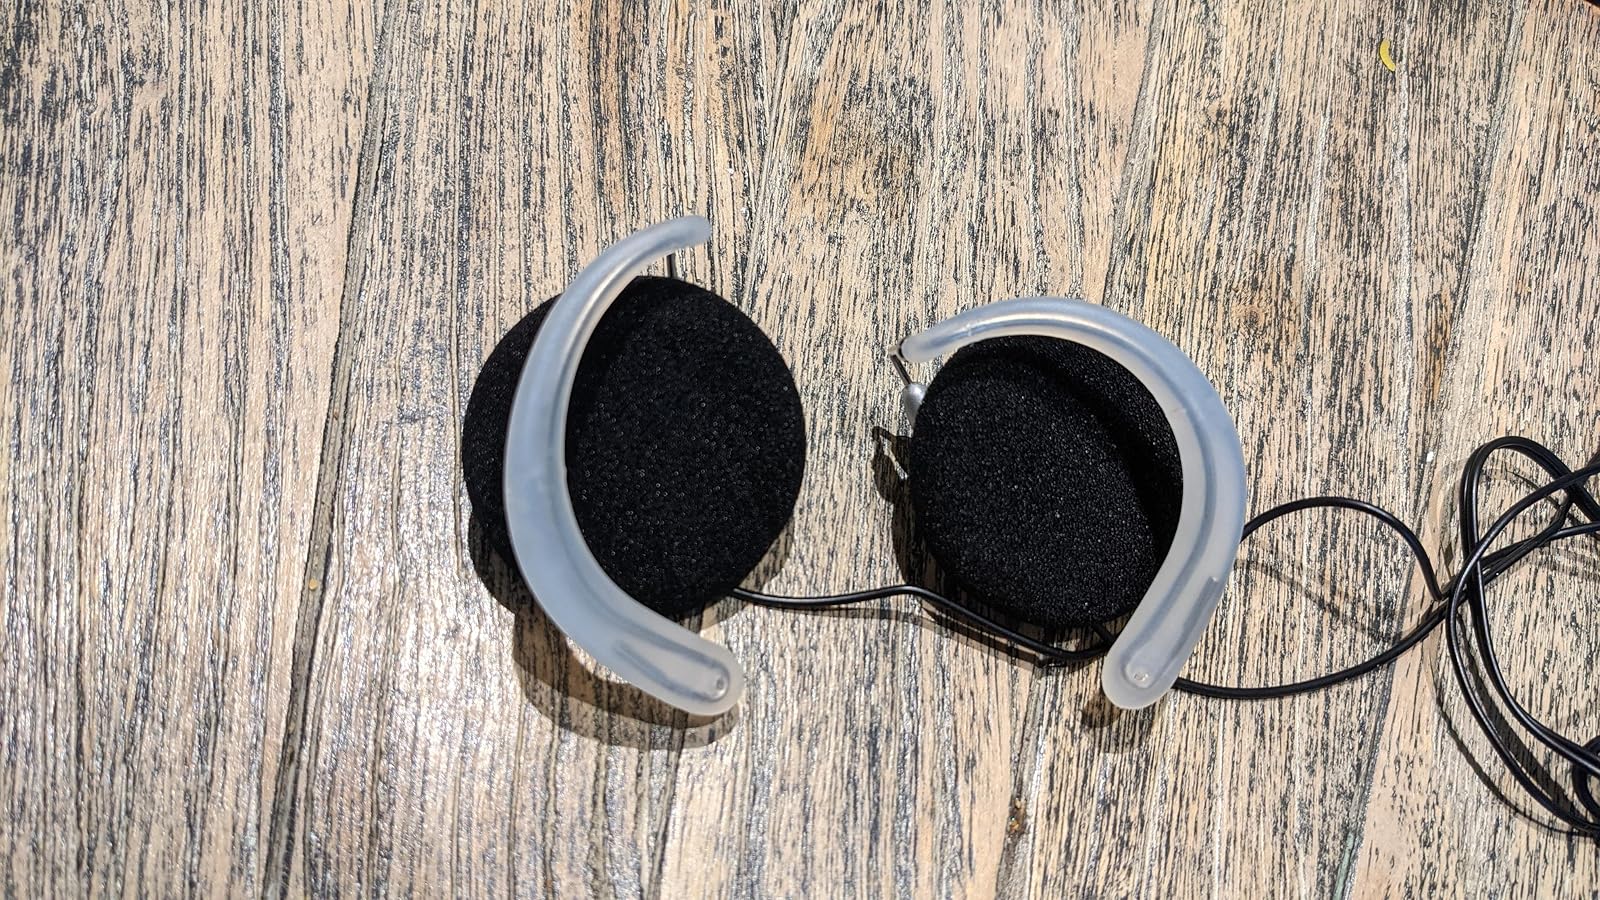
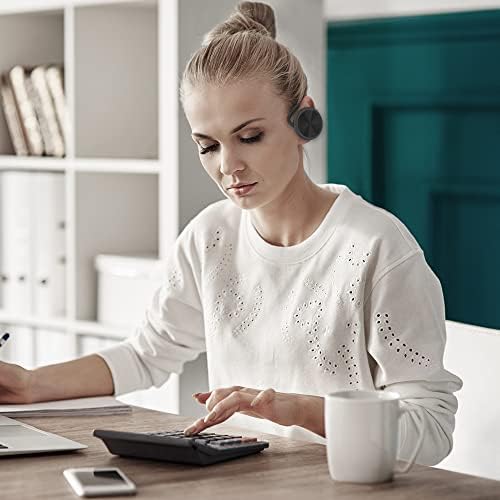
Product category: headphones
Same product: no